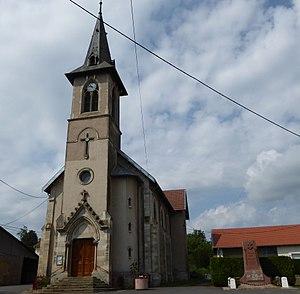
Église Saint-Étienne de Bey-sur-Seille en Meurthe-et-Moselle (France).
Bey-sur-Seille est une commune française située dans le département de Meurthe-et-Moselle en région Grand Est.